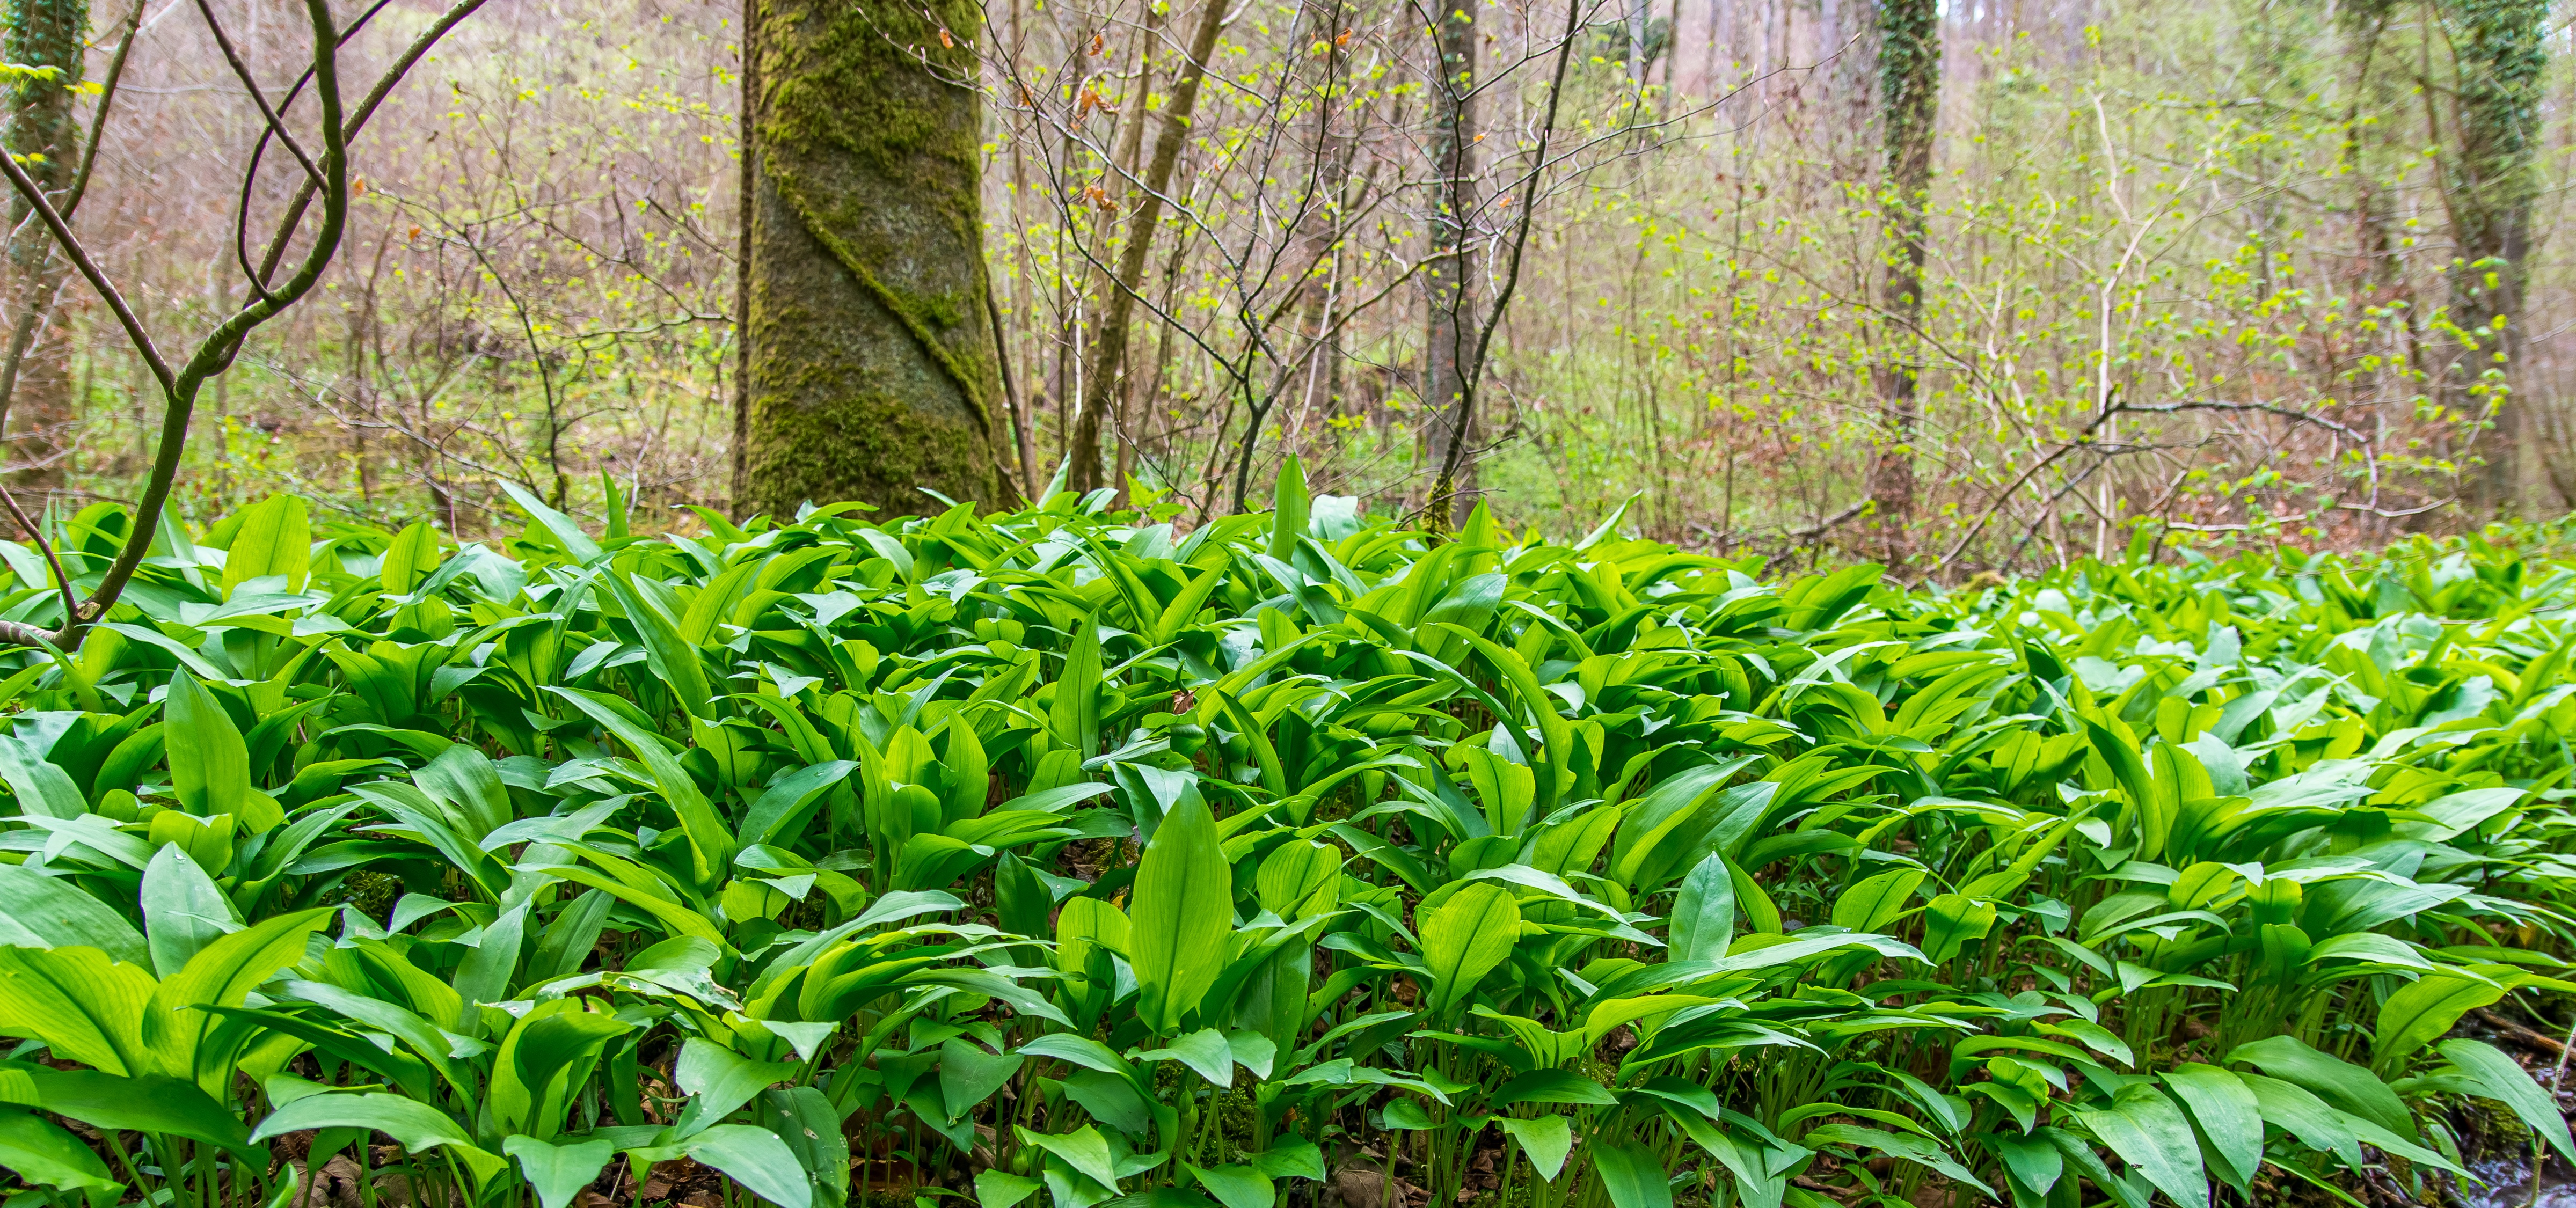
landscape, tree, nature, forest, grass, plant, lawn, leaf, flower, green, jungle, grow, soil, botany, garden, flora, sprout, vegetation, shrub, rainforest, plantation, woodland, habitat, medicinal plant, flowering plant, vegetable plant, bear's garlic, natural environment, grass family, land plant